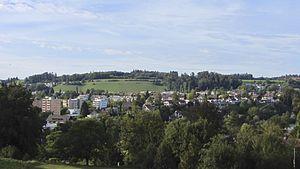
Le Grand Prix de Suisse 1954, disputé sur le circuit de Bremgarten le 22 août 1954, est la trentième-neuvième épreuve du championnat du monde de Formule 1 courue depuis 1950 et la septième manche du championnat 1954.